Pam Brady

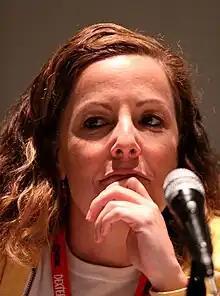
Brady in July 2010

Pam Brady is an American writer and producer. She is best known for her collaborations with Trey Parker and Matt Stone.